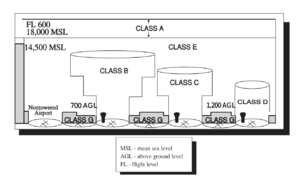
L'espace aérien est organisé pour fournir une sécurité optimale à tous les aéronefs qui y évoluent. L'espace aérien est divisé en zones contrôlées et en zones non contrôlées.
Les classes d'espace aérien associent à des zones tridimensionnelles dans l'espace aérien un code, en l'occurrence une lettre, qui détermine le niveau de rendu du service du contrôle aérien dans la zone en question.